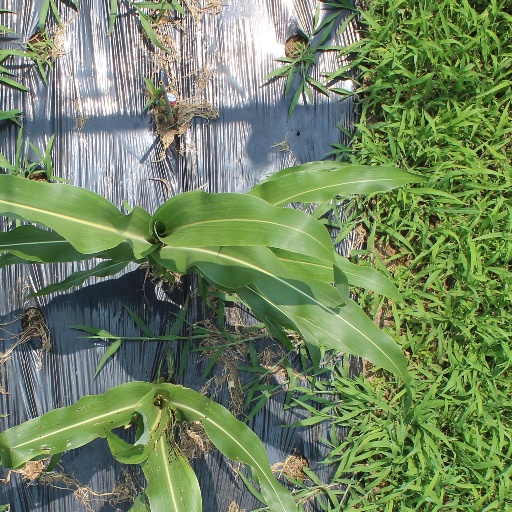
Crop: sorghum